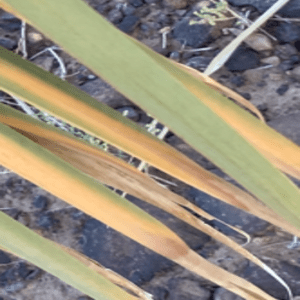
Label: Magnesium Deficiency